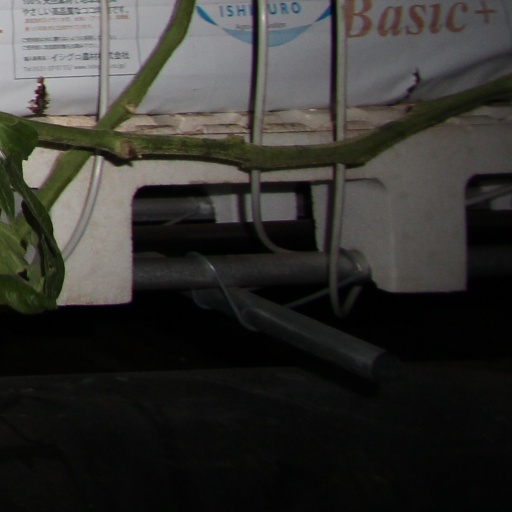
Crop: tomato